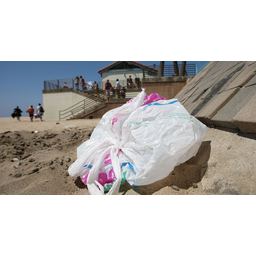
Label: plastic